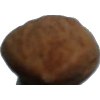
Label: almonds